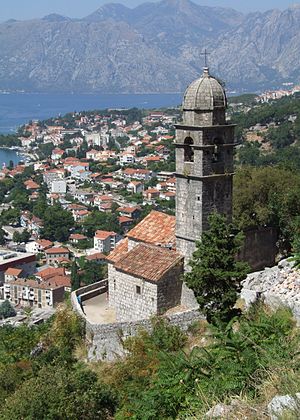
Kotorbugten
Udsigt over bugten.
Kotorbugten er en 87 km² stor bugt beliggende ud til Adriaterhavet ved sydvestlige Montenegro og sydøstlige Kroatien. I virkeligheden er bugten en oversvømmet kløft dannet af elven Bokelj, der tidligere løb ned fra de høje plateauer på fjellet Orjen. Bugten, der undertiden kaldes Europas sydligste fjord, er sammen med byen Budva vigtige turistattraktioner i Montenegro.